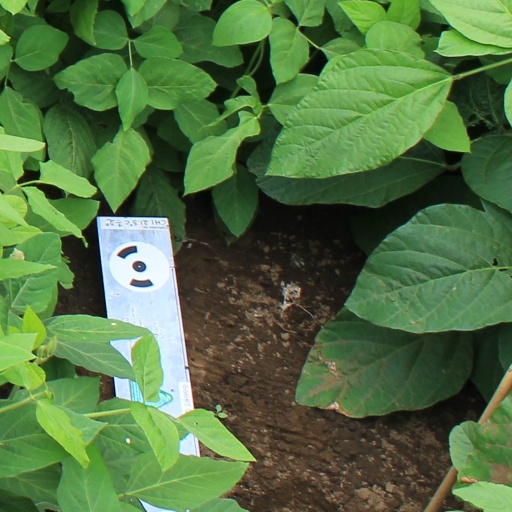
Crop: soybean